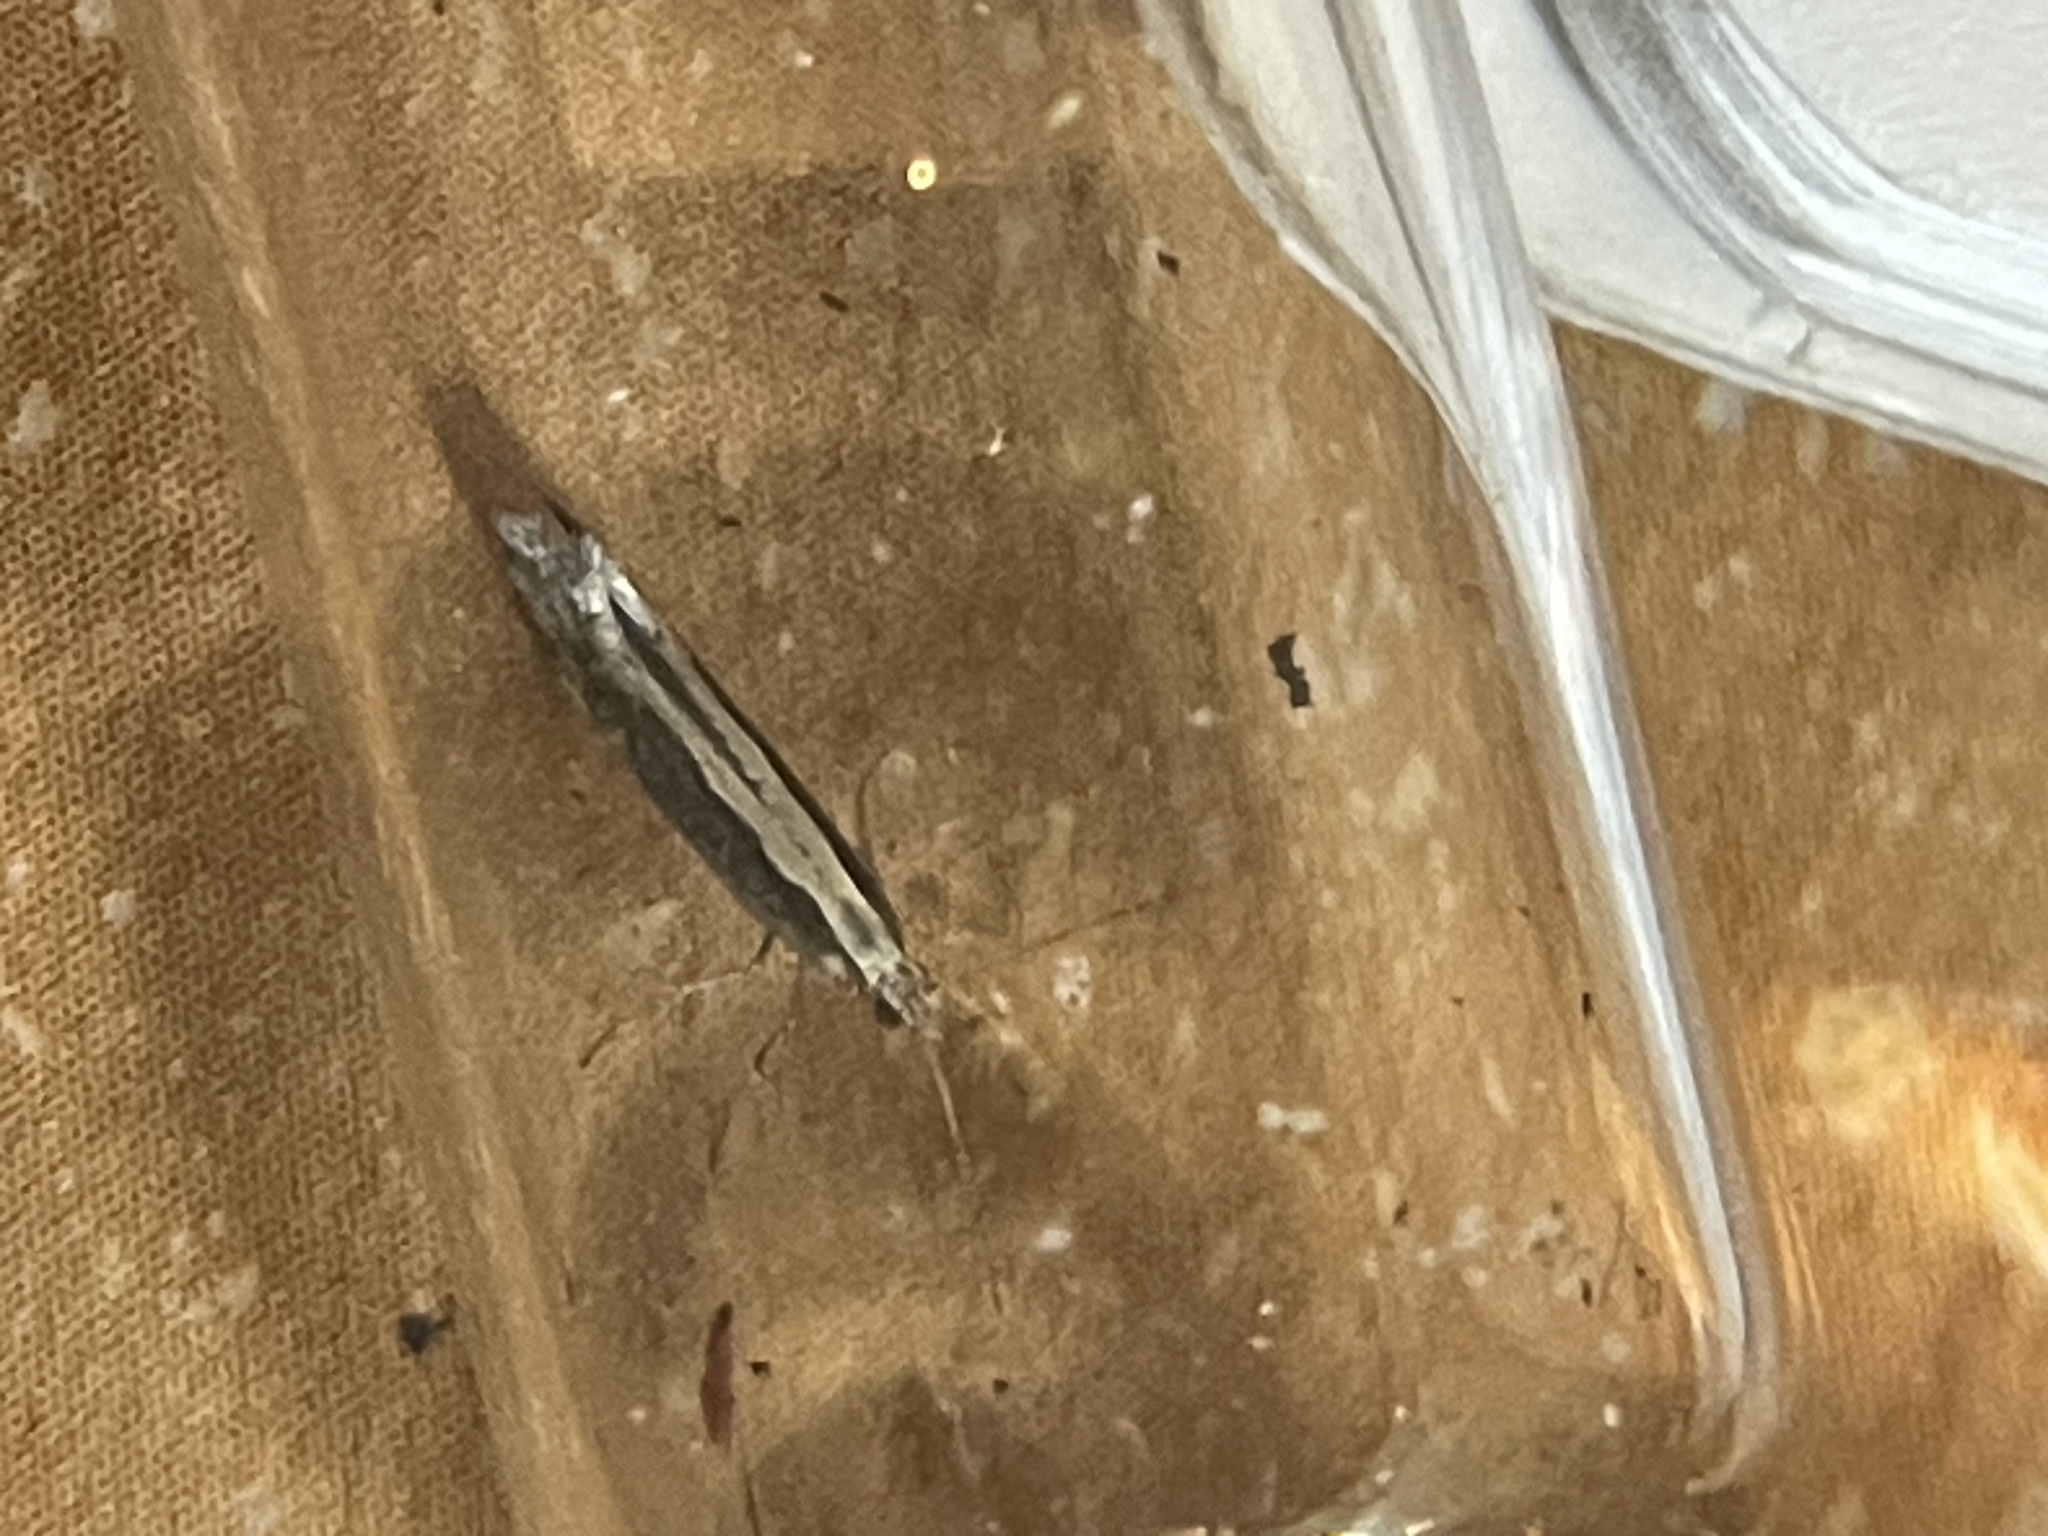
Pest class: diamondback_moth